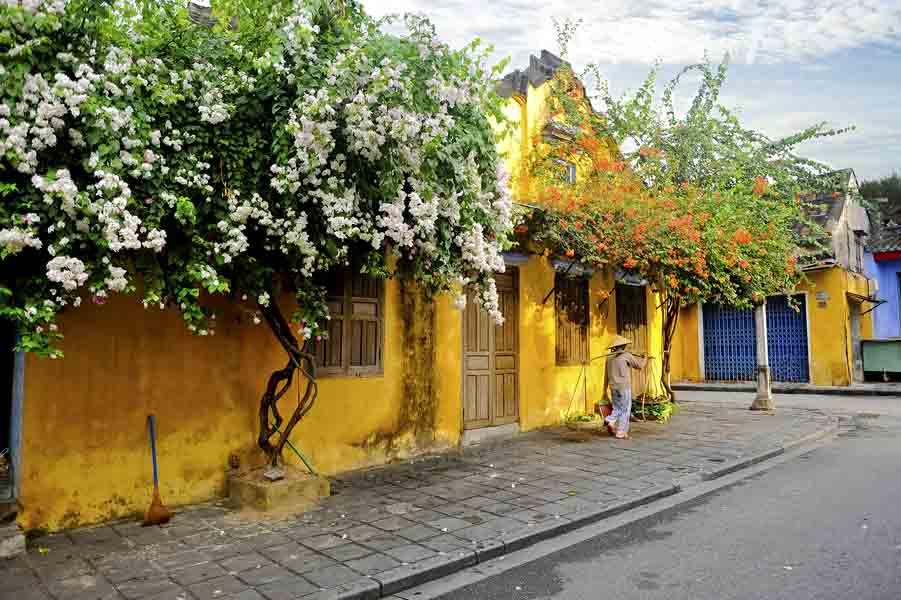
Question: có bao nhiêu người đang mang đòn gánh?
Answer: có một người đang mang đòn gánh